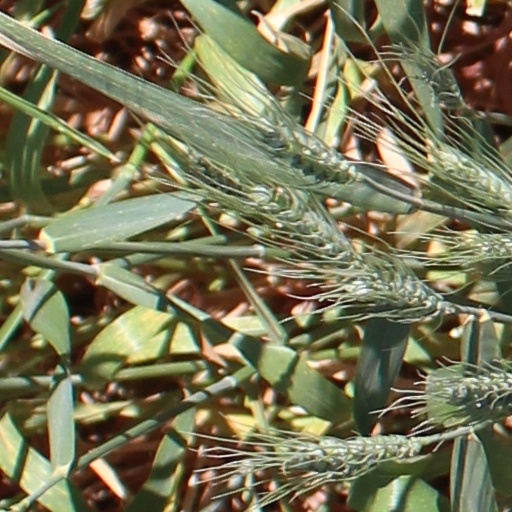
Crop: wheat